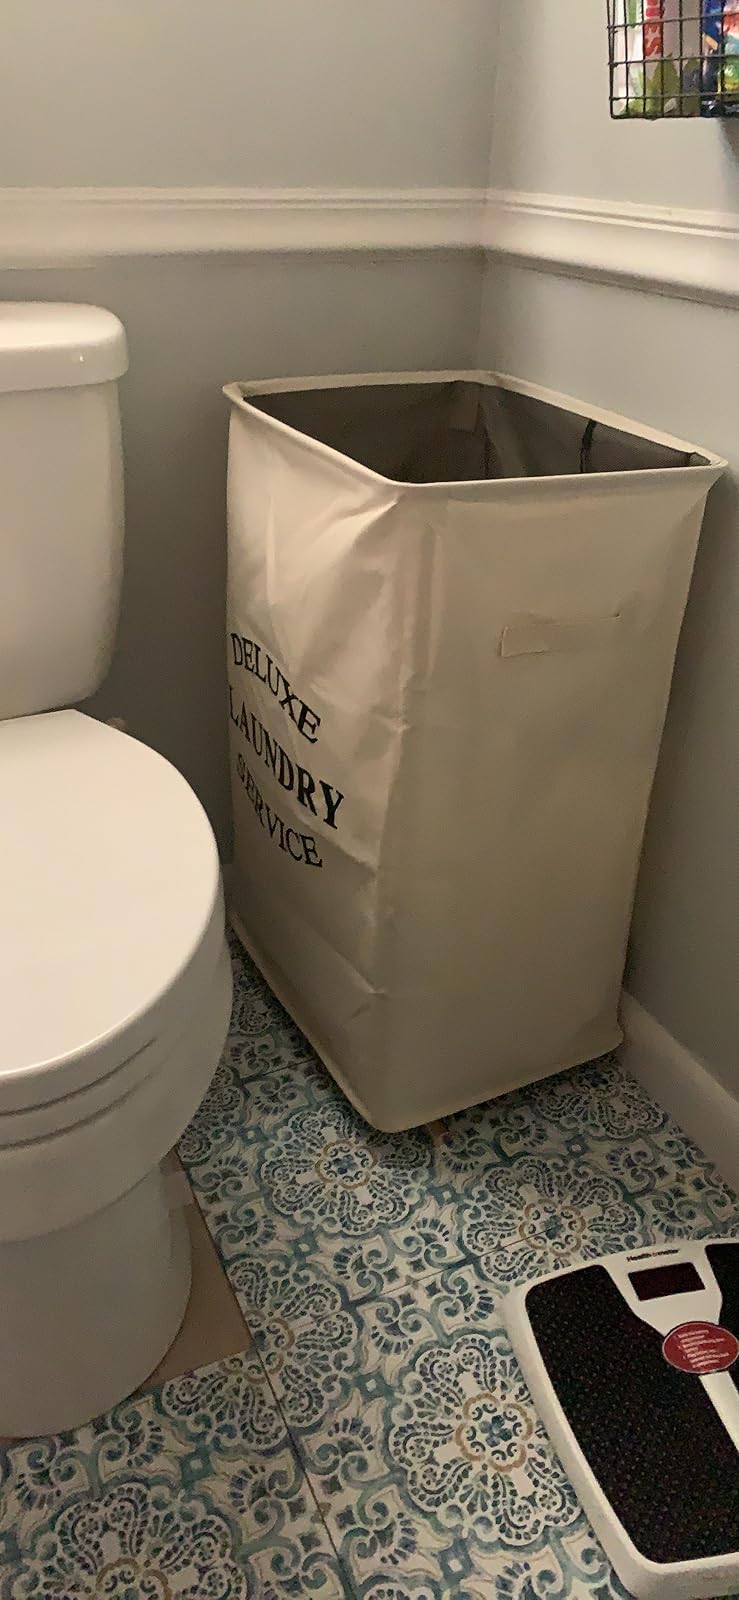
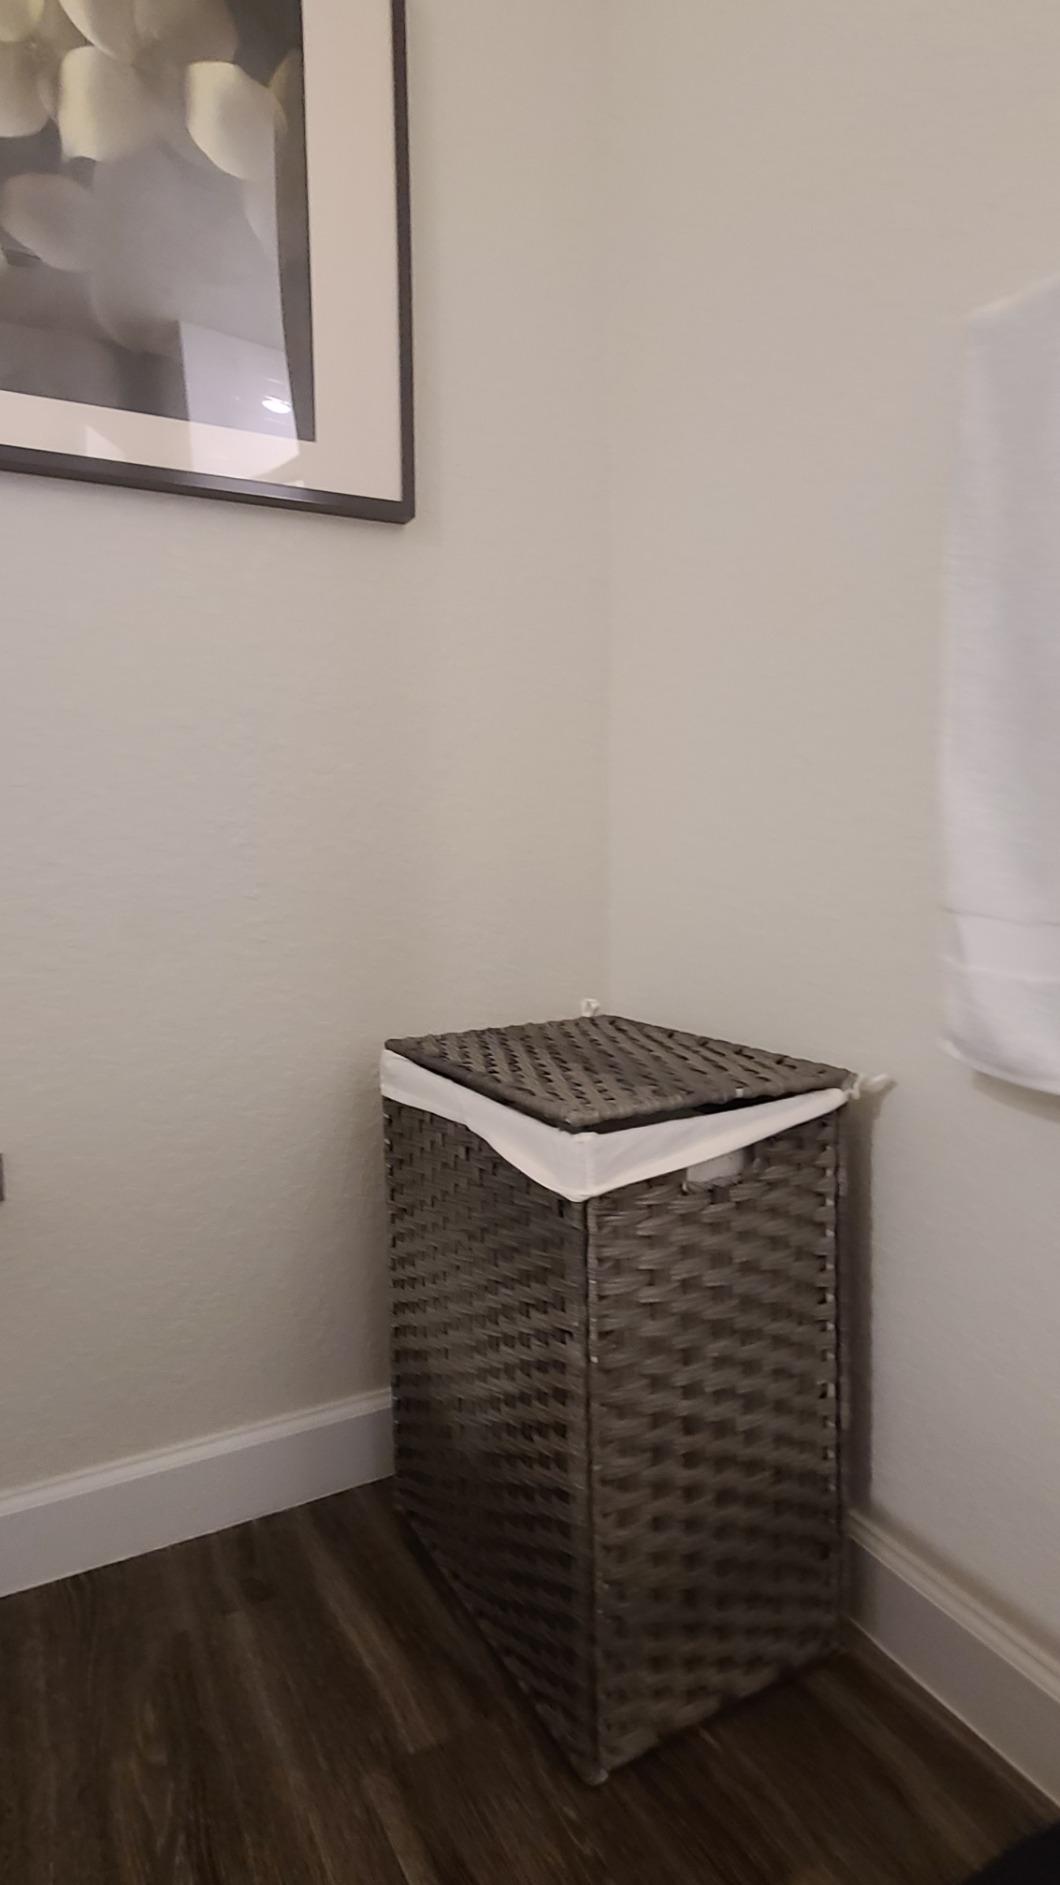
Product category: items_hamper
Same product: no